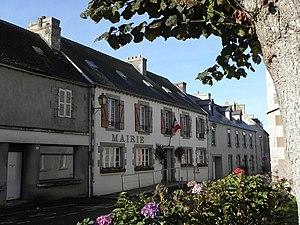
Mairie d'Henvic (29).
Henvic [ɛ̃vik] est une commune du département du Finistère, dans la région Bretagne, en France. Henvic occupe une position centrale dans la baie de Morlaix, entre les deux abers de la Penzé et de la Rivière de Morlaix.